Ho Chi Minh City University of Social Sciences and Humanities

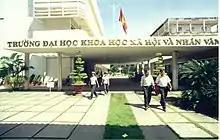

Autonomy "(1996-now):" The institution became the social sciences and humanities branch in The University of Ho Chi Minh City from 1976 to 1996. On March 30, 1996, under the Decision No. 1233/QĐ-BGD&ĐT of the Ministry of Education and Training, the College of Letters was separated from The University of Ho Chi Minh City, and was renamed as University of Social Sciences and Humanities.